Susa

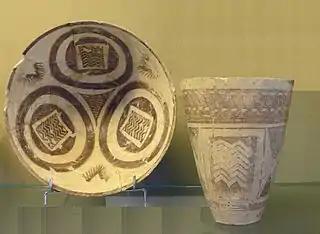
Goblet and cup, Iran, Susa I style, 4th millennium BC – Ubaid period; goblet height c. 12 cm; Sèvres – Cité de la céramique, France

Shortly after Susa was first settled over 6000 years ago, its inhabitants erected a monumental platform that rose over the flat surrounding landscape. The exceptional nature of the site is still recognizable today in the artistry of the ceramic vessels that were placed as offerings in a thousand or more graves near the base of the temple platform.